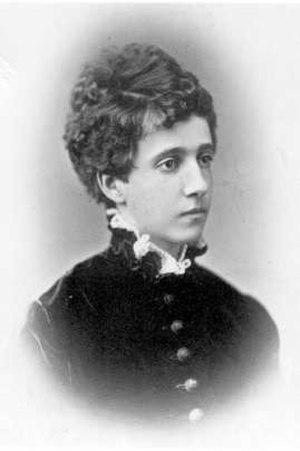
Marie-Thérèse de Bragance, née le 24 août 1855 et morte le 12 février 1944, est la fille de Michel Iᵉʳ de Portugal et de Adélaïde de Löwenstein-Wertheim-Rosenberg.